Consetta Caruccio-Lenz

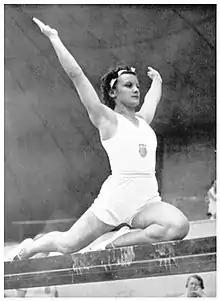
Consetta Caruccio-Lenz on balance beam at the 1936 Berlin Summer Olympics

Consetta Caruccio-Lenz (26 September 1918 – 2 July 1980) was an American gymnast who competed in the 1936 Berlin Summer Olympics and in the 1948 London Summer Olympics.